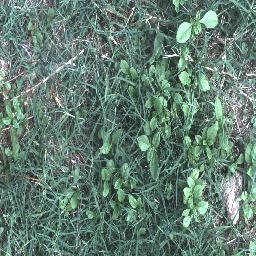
Label: negative